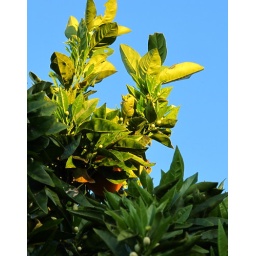
Orange tree over blue sky